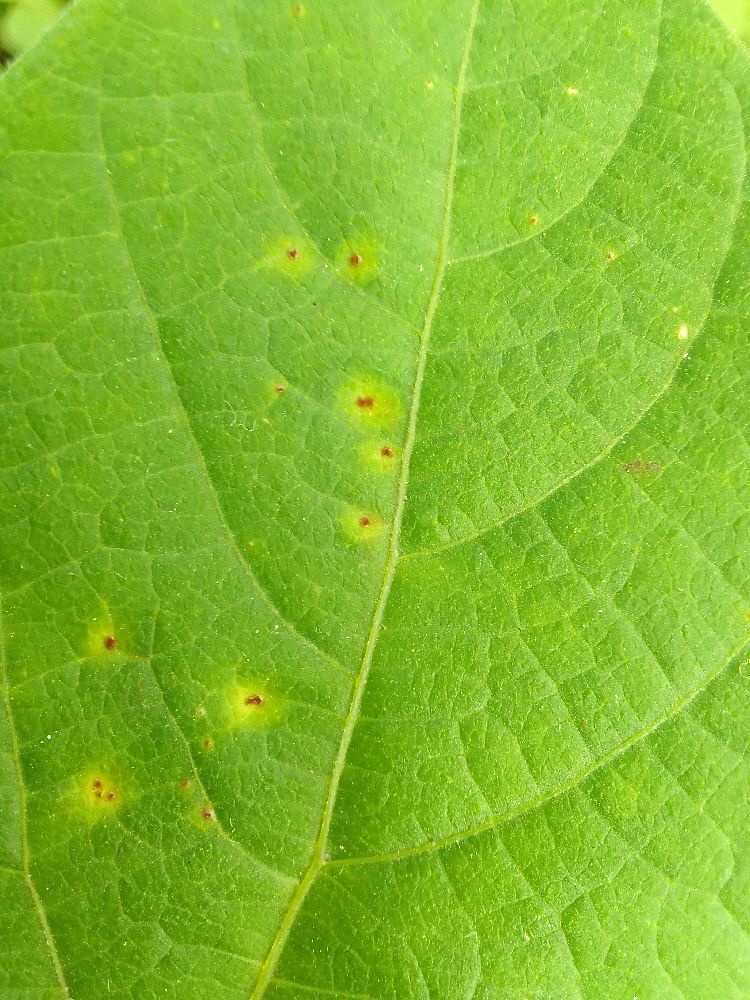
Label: rust